Bristol Pegasus

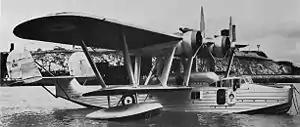
Saro London

Bristol Pegasus engines can be viewed installed in aircraft at the Royal Air Force Museum London and the Imperial War Museum Duxford. An unrestored Pegasus recovered from the sea bed is in the care of the Bristol Aero Collection, which is closed while moving from Kemble Airport to Filton.